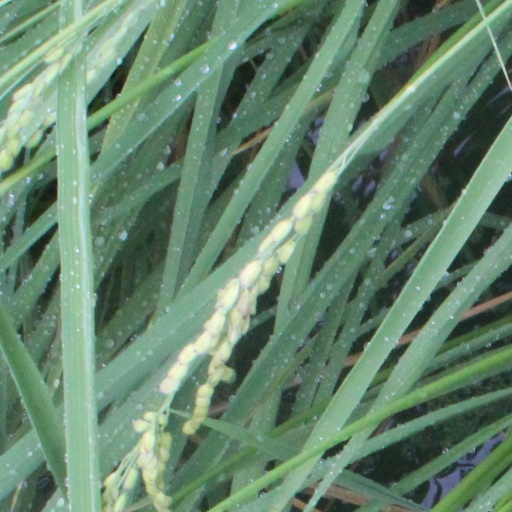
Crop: rice